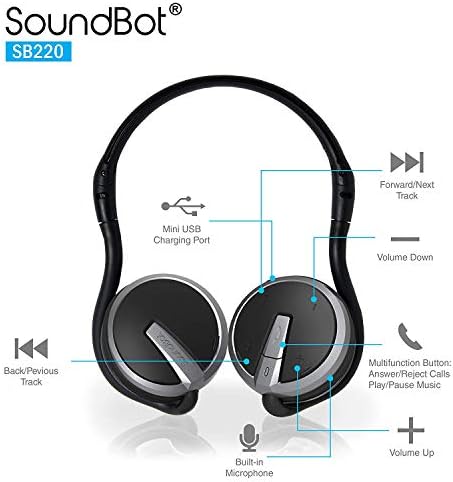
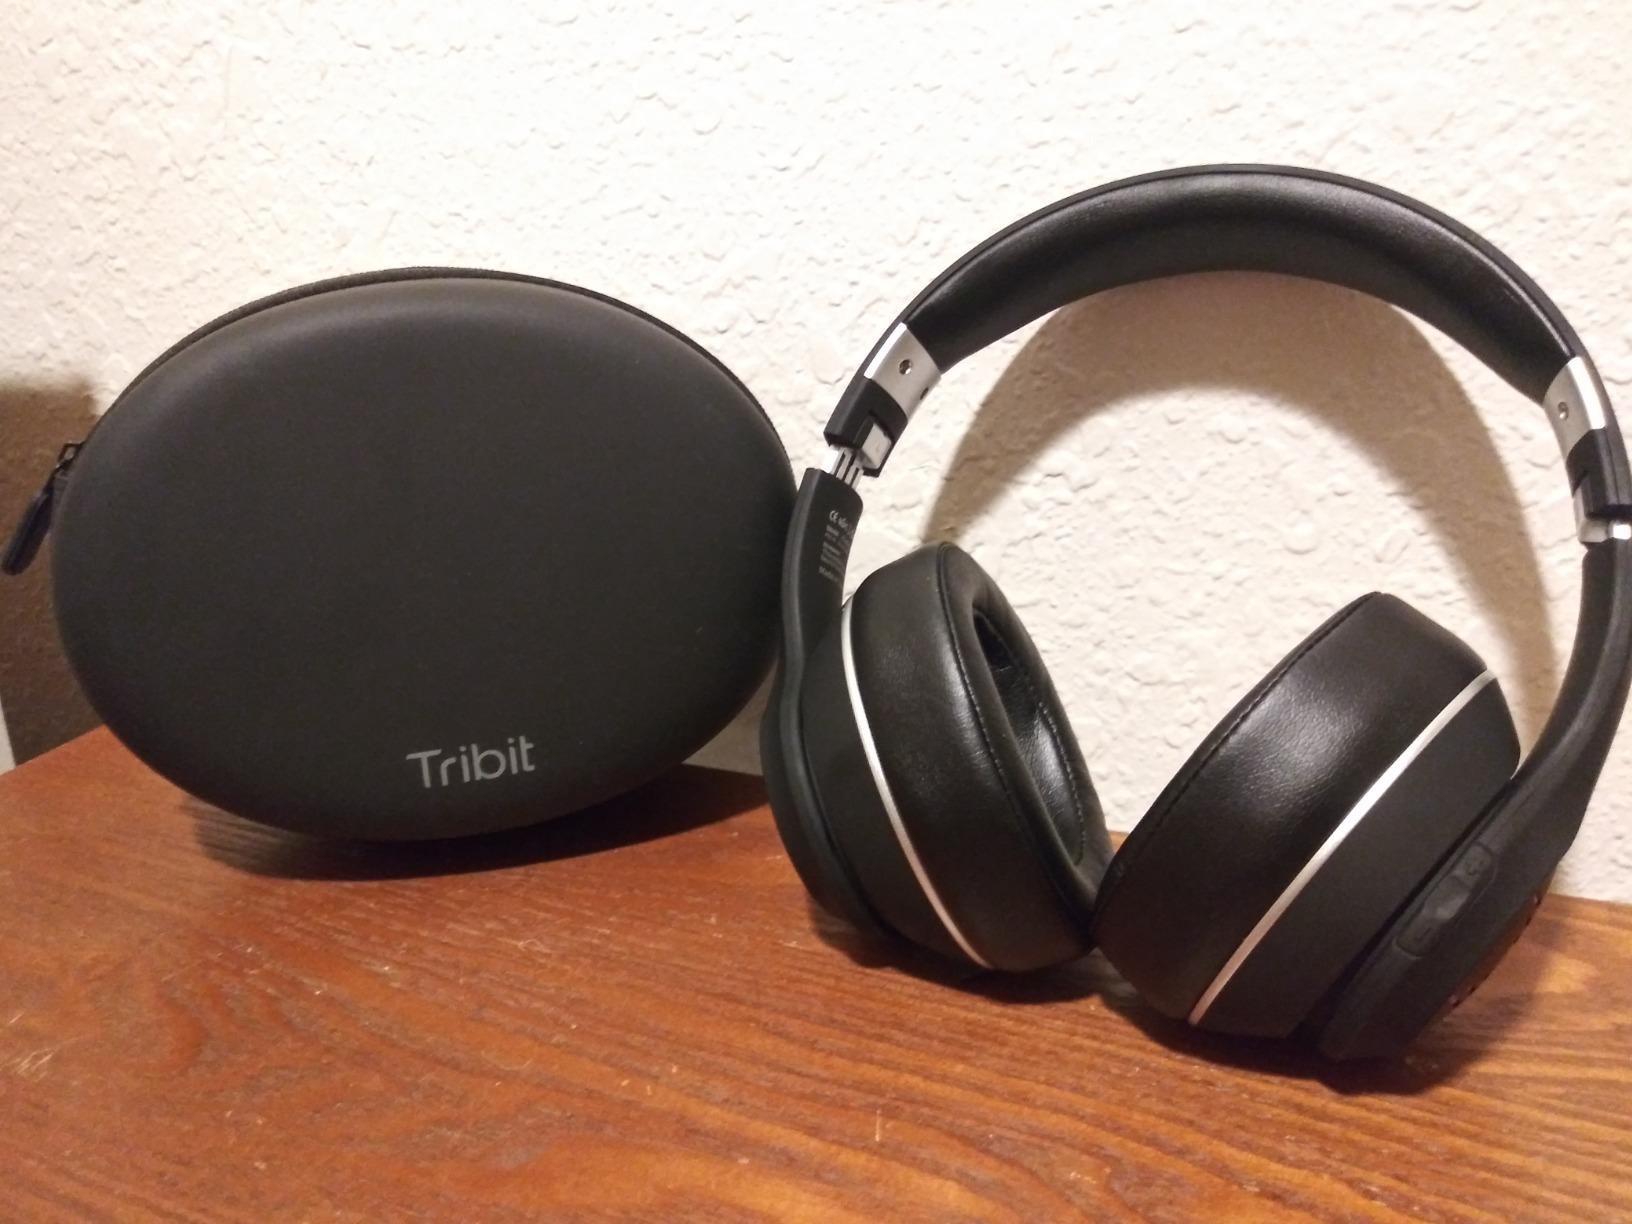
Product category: headphones
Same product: no